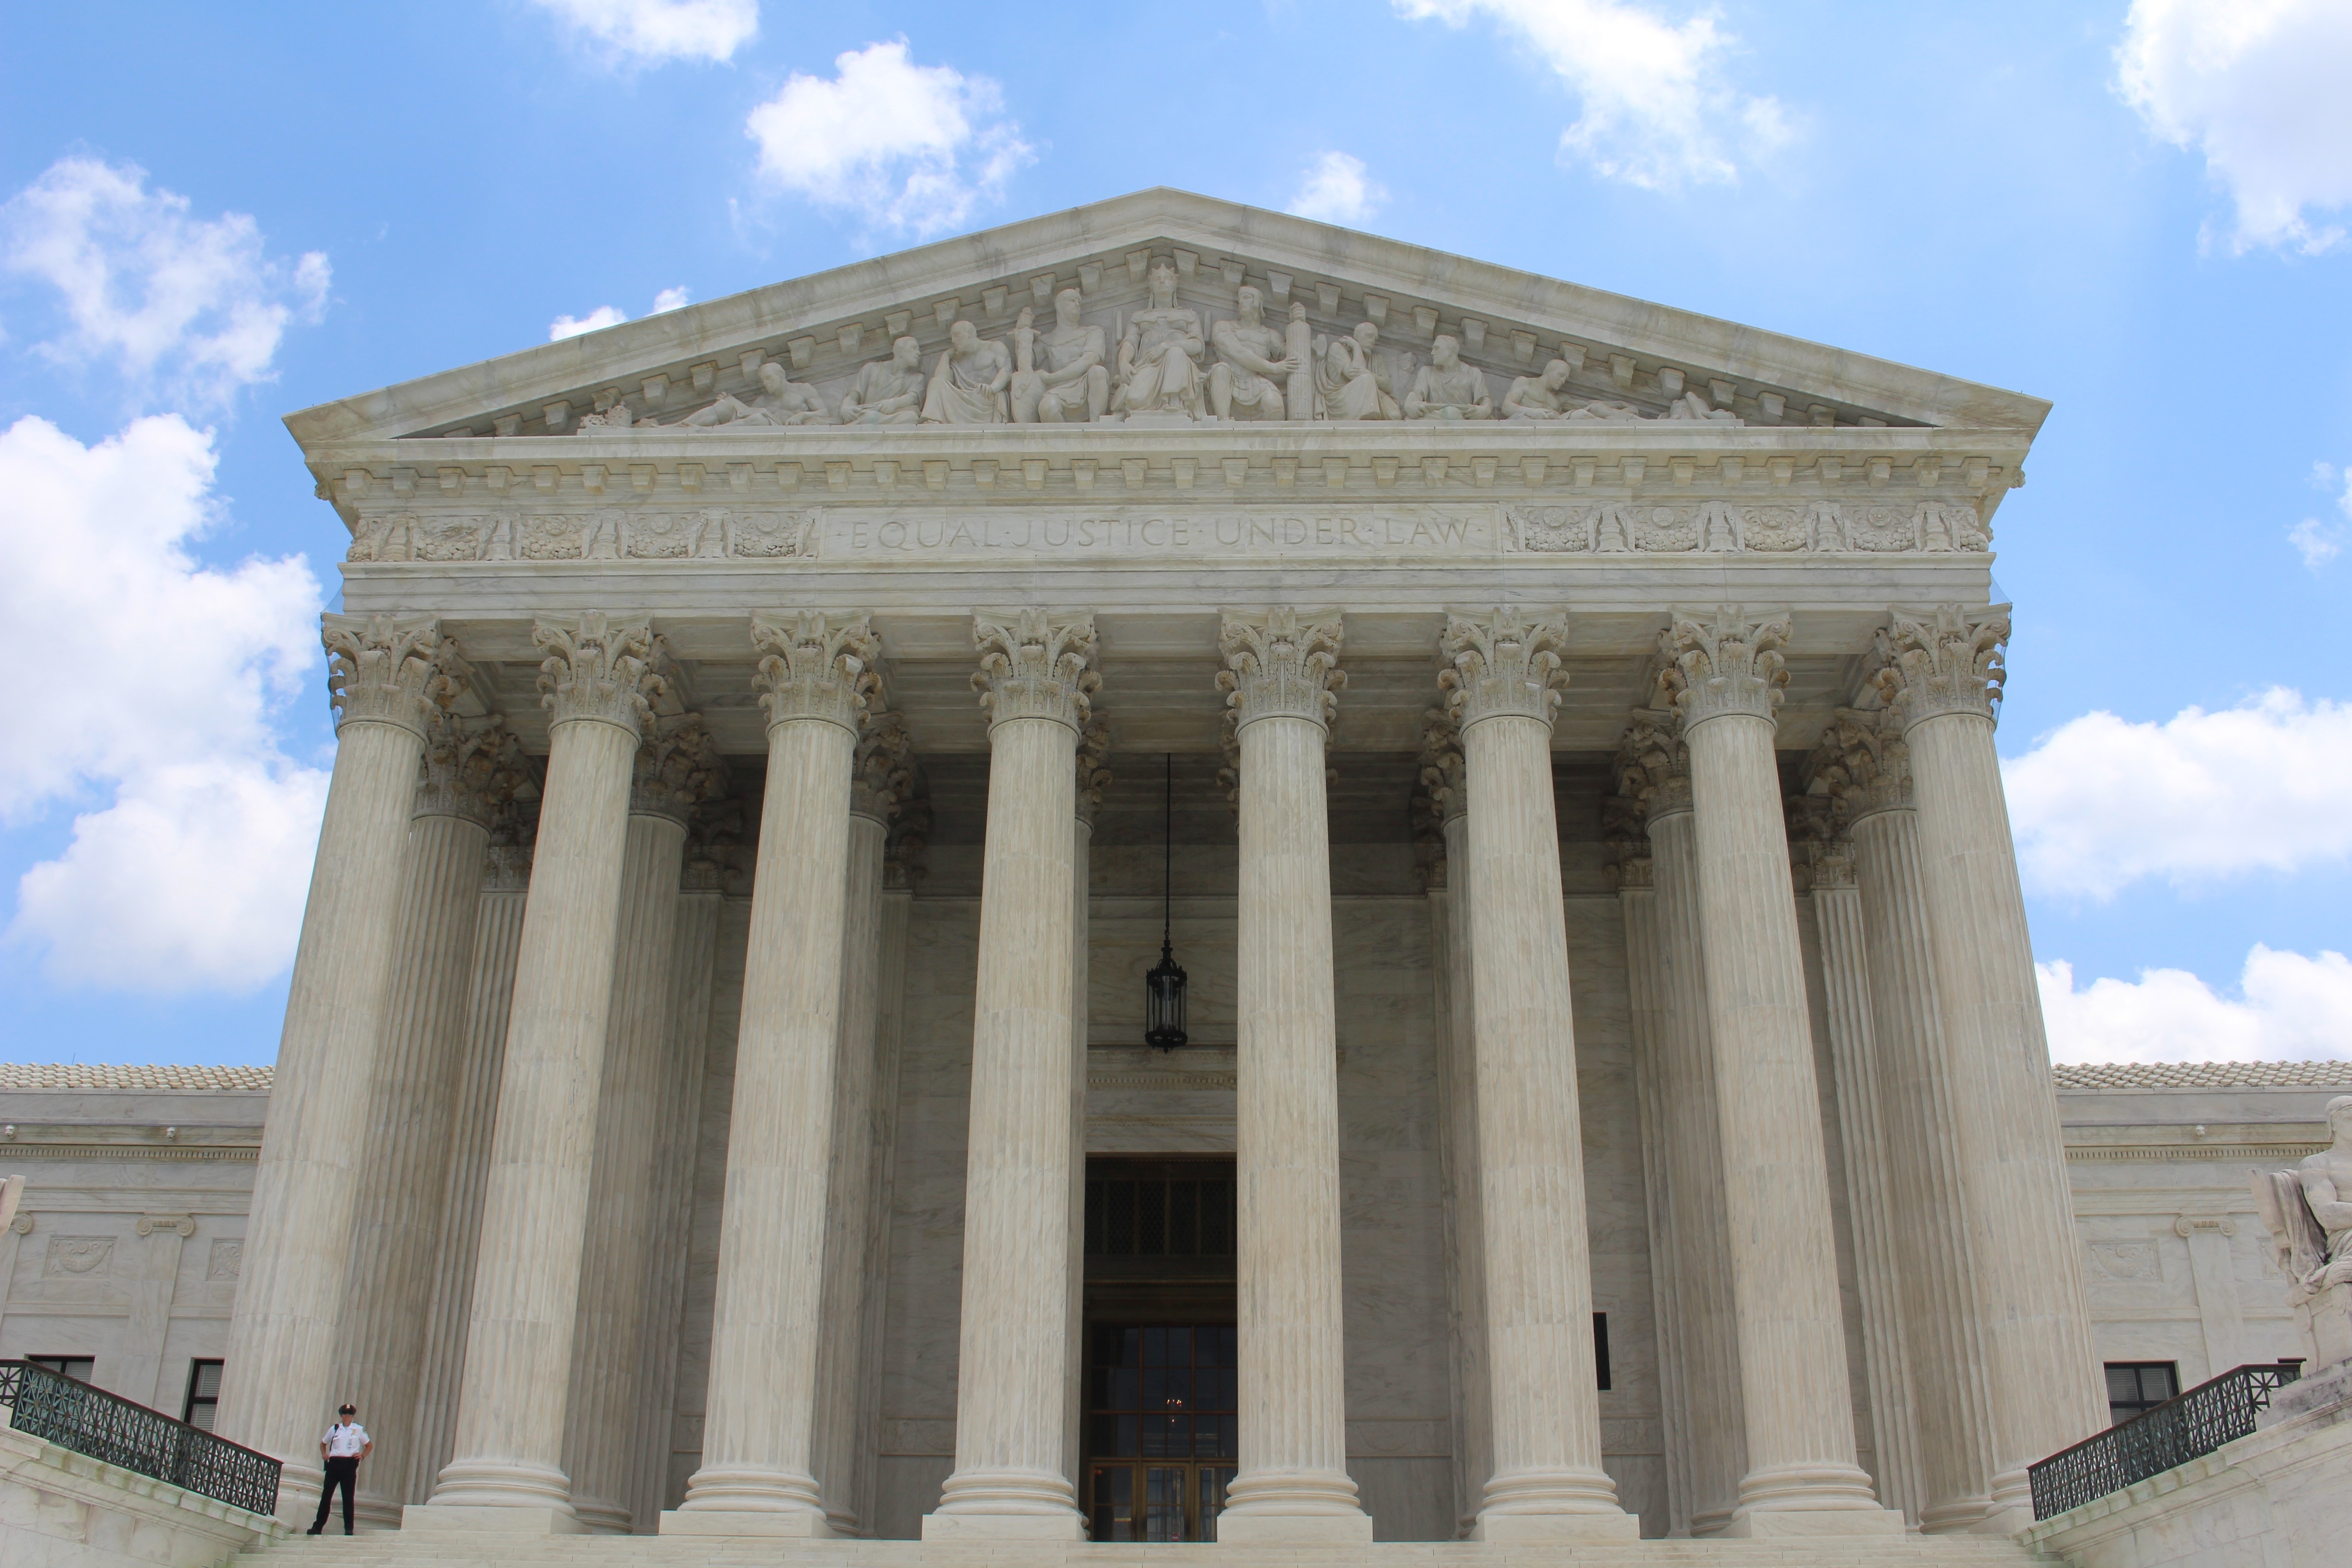
architecture, structure, building, monument, arch, column, landmark, facade, washington, dc, baptistery, court, supreme court, roman temple, classical architecture, historic site, triumphal arch, ancient history, ancient roman architecture, ancient greek temple